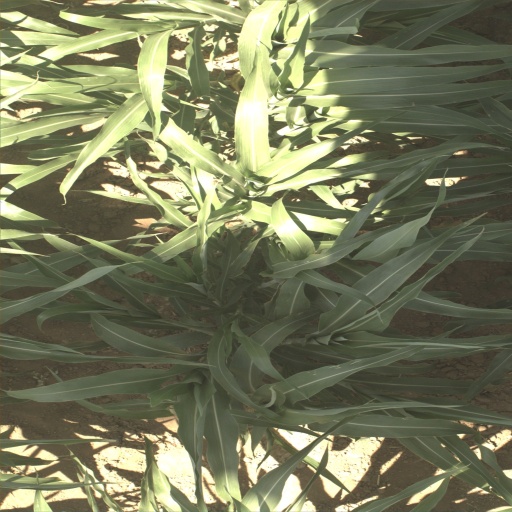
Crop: sorghum